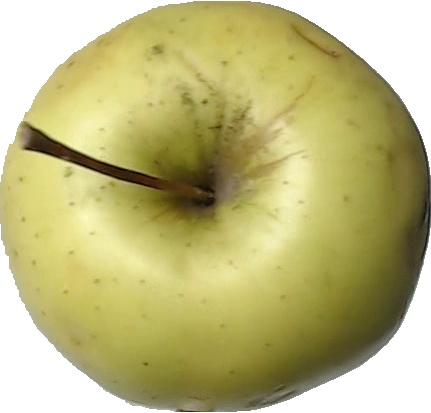
Label: apple_golden_2